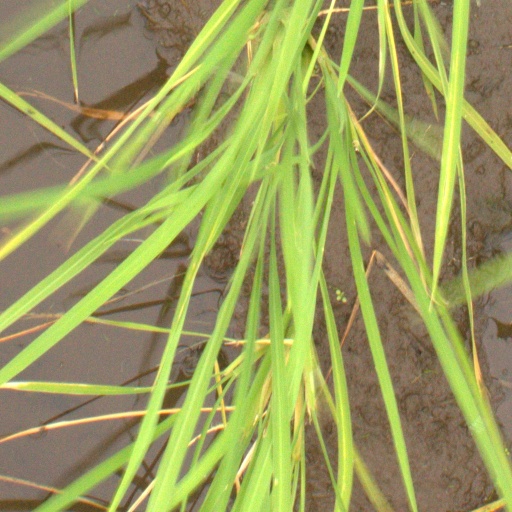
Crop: rice